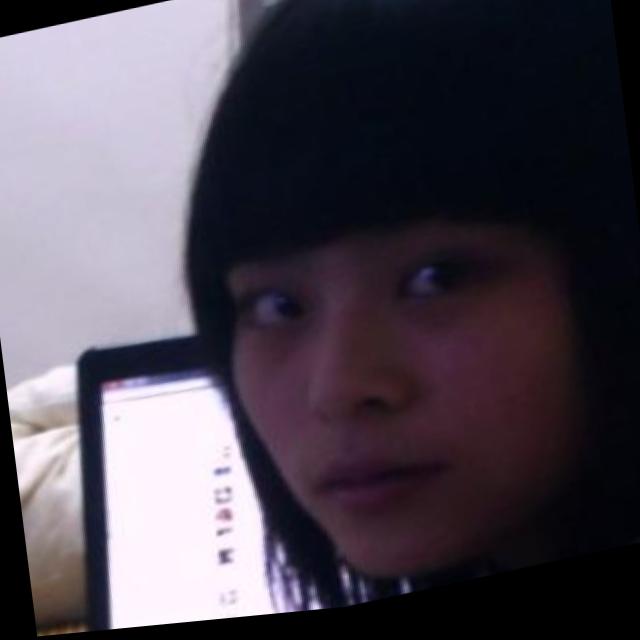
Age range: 21-44